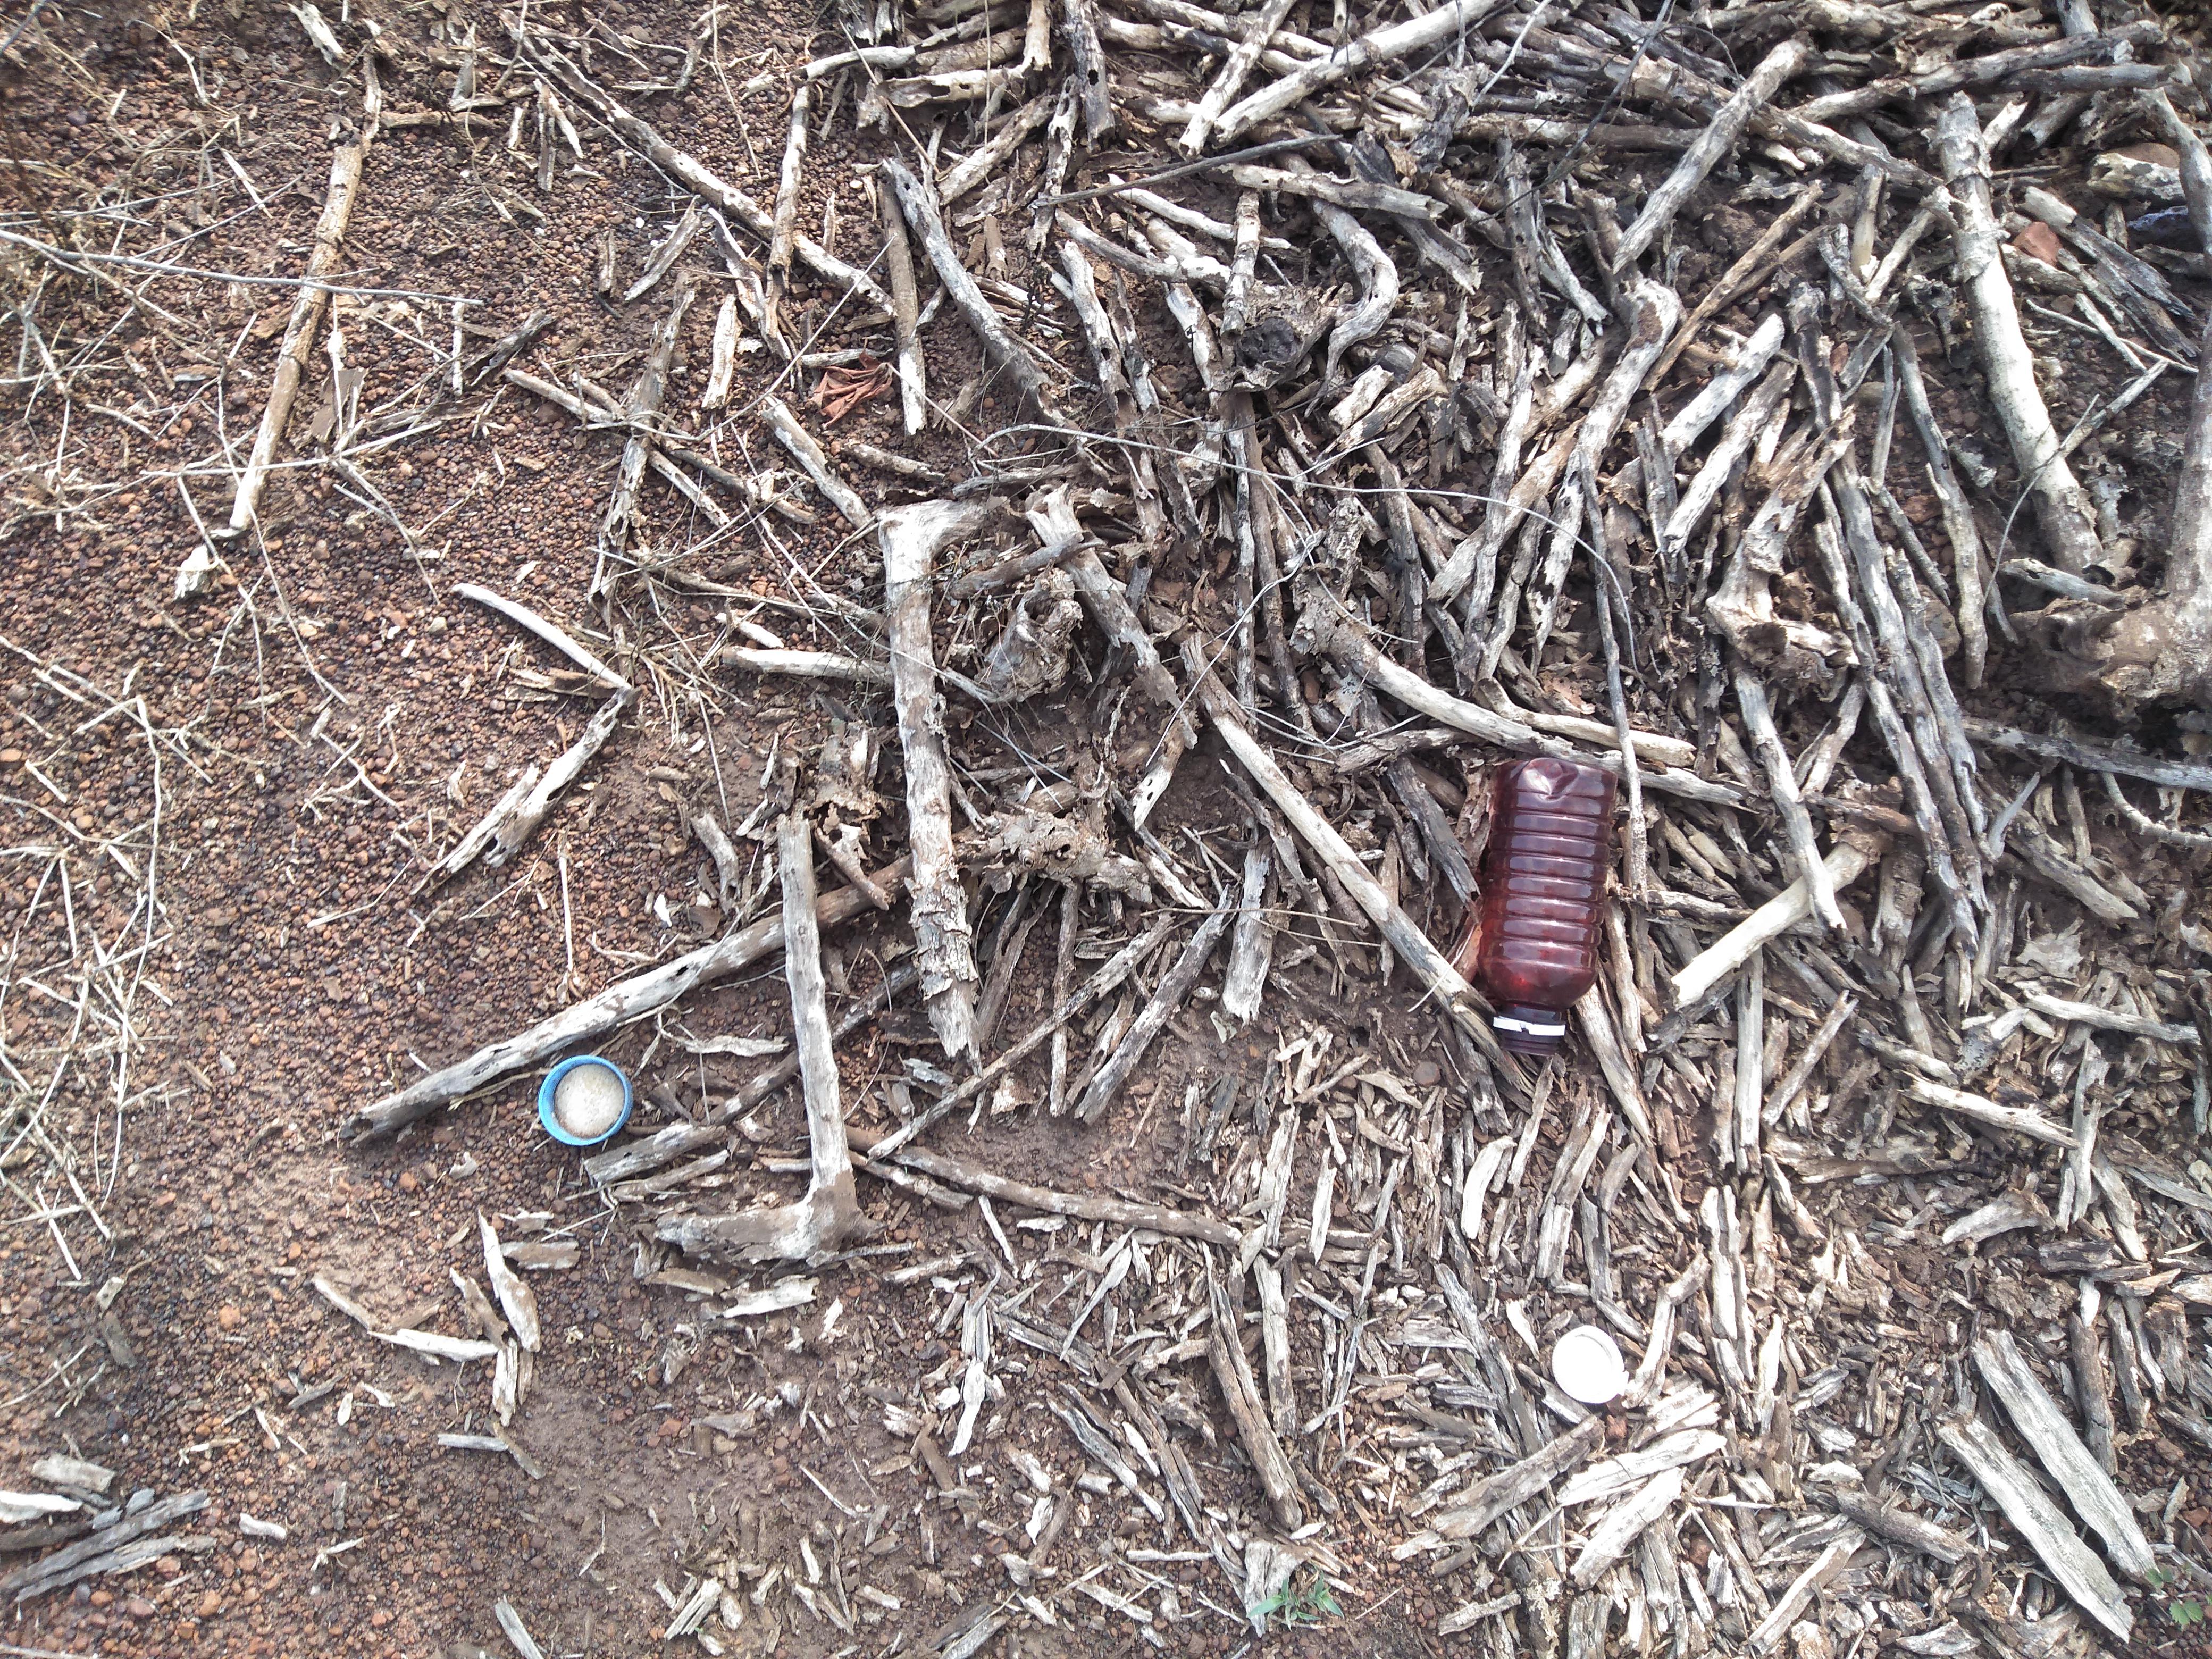
Object: Plastic bottle cap (Bottle cap)

Object: Clear plastic bottle (Bottle)

Object: Plastic bottle cap (Bottle cap)